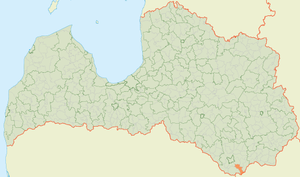
Skrudalienas pagasts
Skrudalienas pagasts' placering i Letland
Skrudalienas pagasts er en territorial enhed i Daugavpils novads i Letland. Pagasten etableredes i 1889, havde 1.501 indbyggere i 2010 og omfatter et areal på 99,50 kvadratkilometer. Hovedbyen i pagasten er Silene.